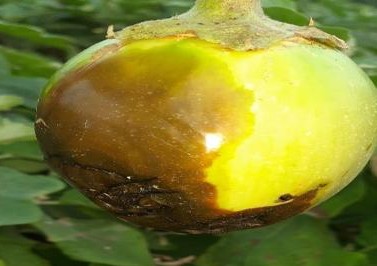
Label: Phomopsis Bright